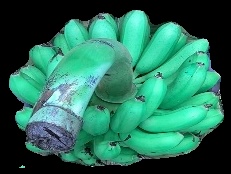
Variety: rasbale
Grade: grade1